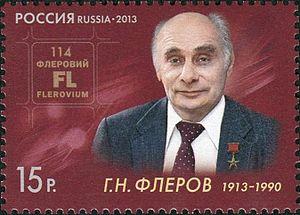
Gueorgui Nikolaïevitch Fliorov, né le 17 février 1913 à Rostov-sur-le-Don et mort le 19 novembre 1990 à Moscou, était un physicien nucléaire soviétique russe de premier plan. En 2012, le flérovium est nommé en sa mémoire.